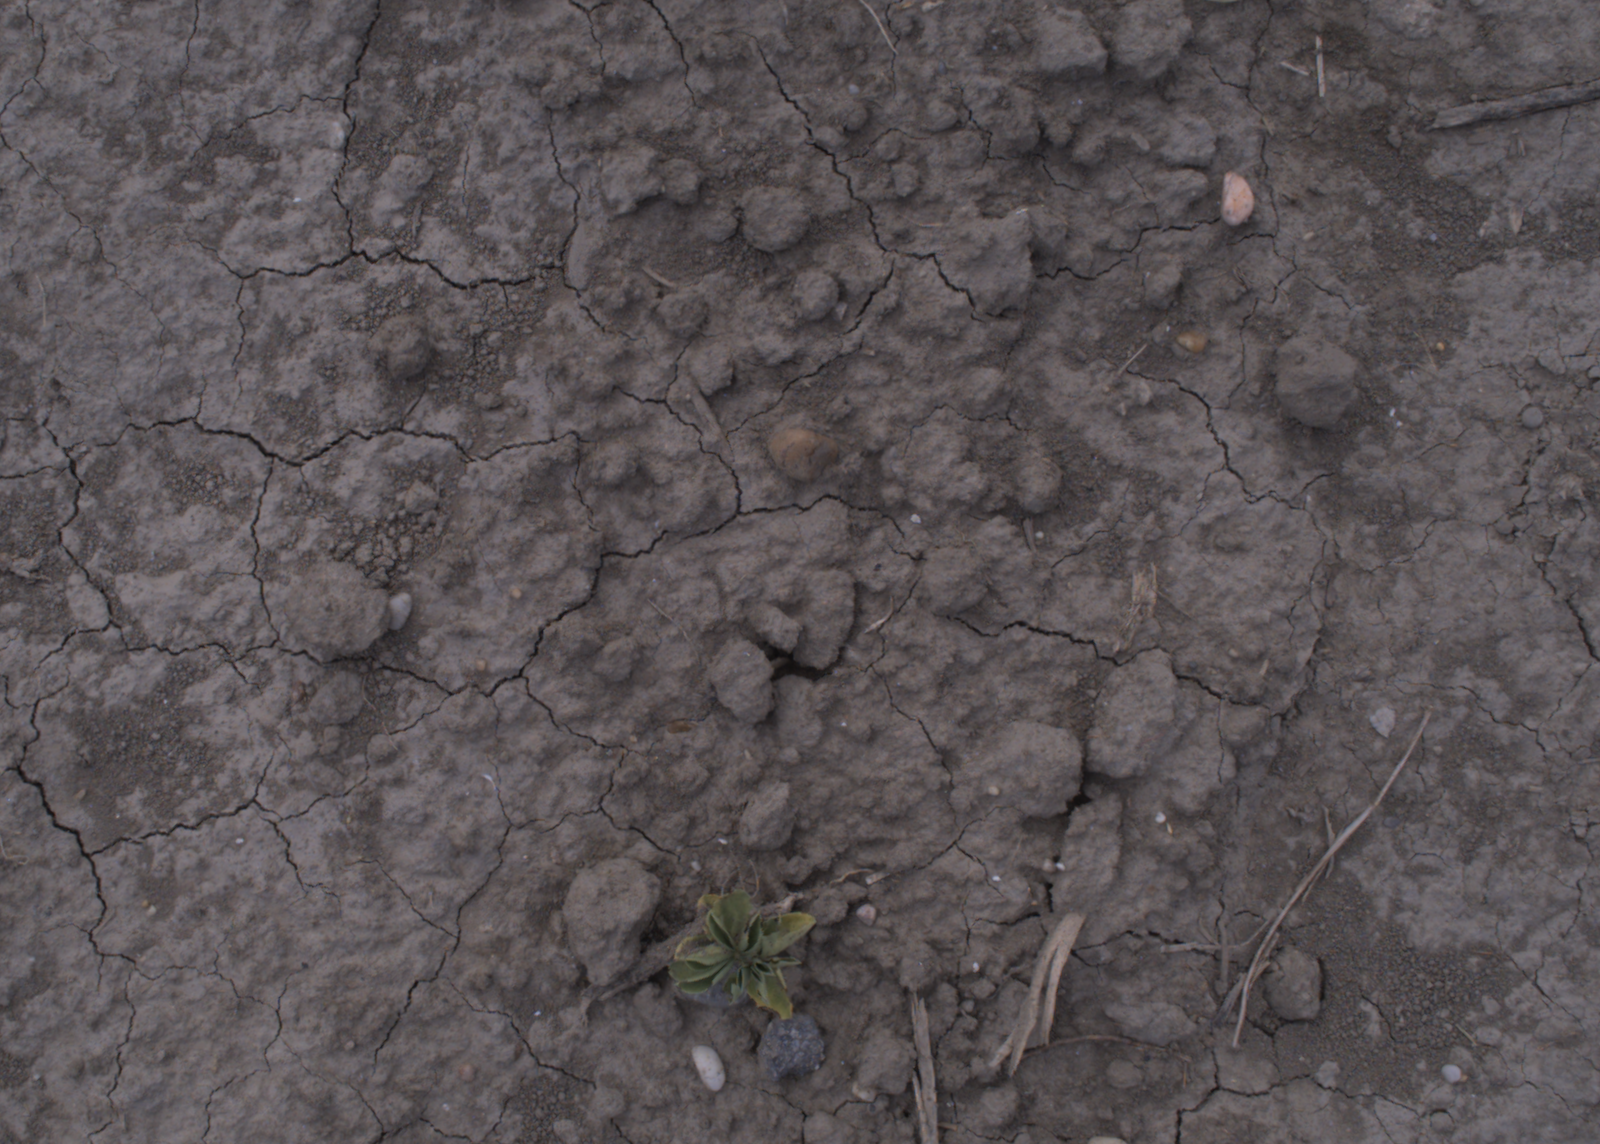
Capture date: 24.08.2020 13:39:41
Weather: mixed
Wind: medium
Seeding date: 21.07.2020
Plant canopy height (mm): 910